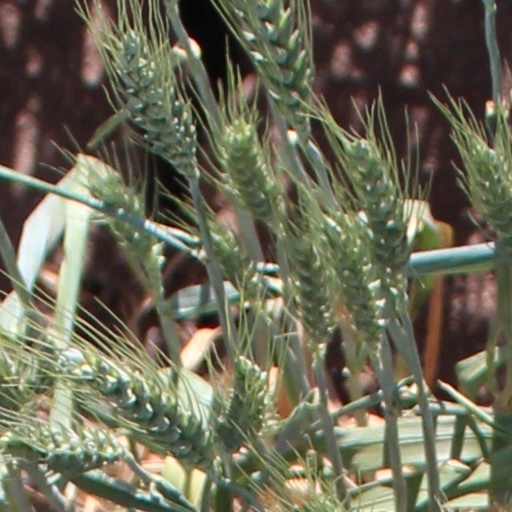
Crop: wheat